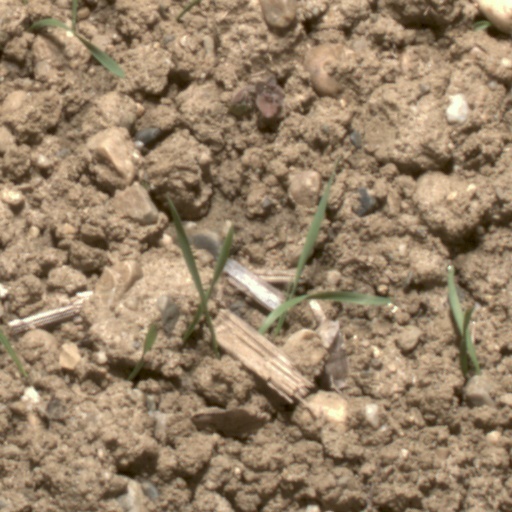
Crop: wheat